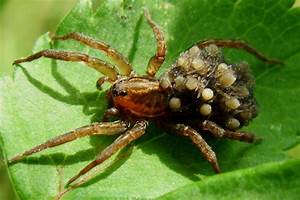
Label: ragno